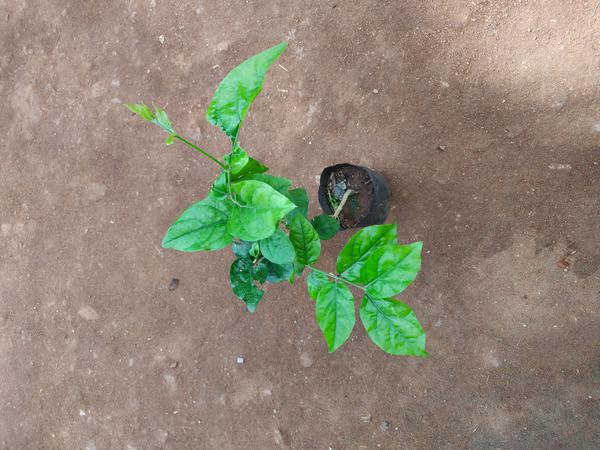
Plant: Jasmine